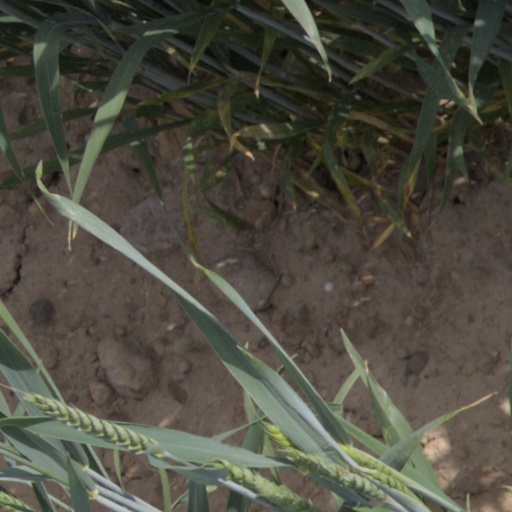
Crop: wheat